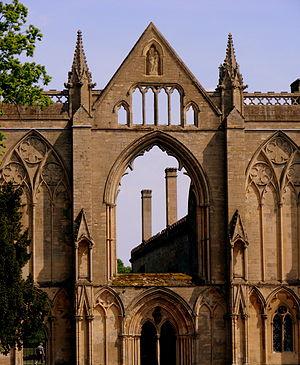
George Gordon Byron, 6ᵉ baron Byron, généralement appelé Lord Byron [lɔːd ˈbaɪɹən], est un poète britannique, né le 22 janvier 1788 à Londres et mort le 19 avril 1824 à Missolonghi, en Grèce, alors sous domination ottomane. Il est l'un des plus illustres poètes de l'histoire littéraire de langue anglaise. Bien que classique par le goût, il représente l'une des grandes figures du romantisme de langue anglaise, avec Robert Southey, Wordsworth, Coleridge, Percy Bysshe Shelley et Keats.